Culture of Karachi

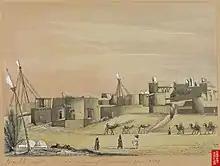
Part of the town of Karachi, with mud houses; camels and villagers in foreground. April 1851

Historians called Karachi "Krokola", which literally means "a place of crocodile worship". Around 1558, Karachi was a conglomerate of about 24 fishing villages called "Kolachi" or "Kalati". This small settlement became wealthy when Seth Bhoju Mal laid the foundation of a small township on the left bank of Lyari River in 1729. During 1793, princes from the Kalhora dynasty viewed the harbour as a way to gain profits. Later, in 1839, the British captured the Manora Fort, thereby putting the town under British rule.